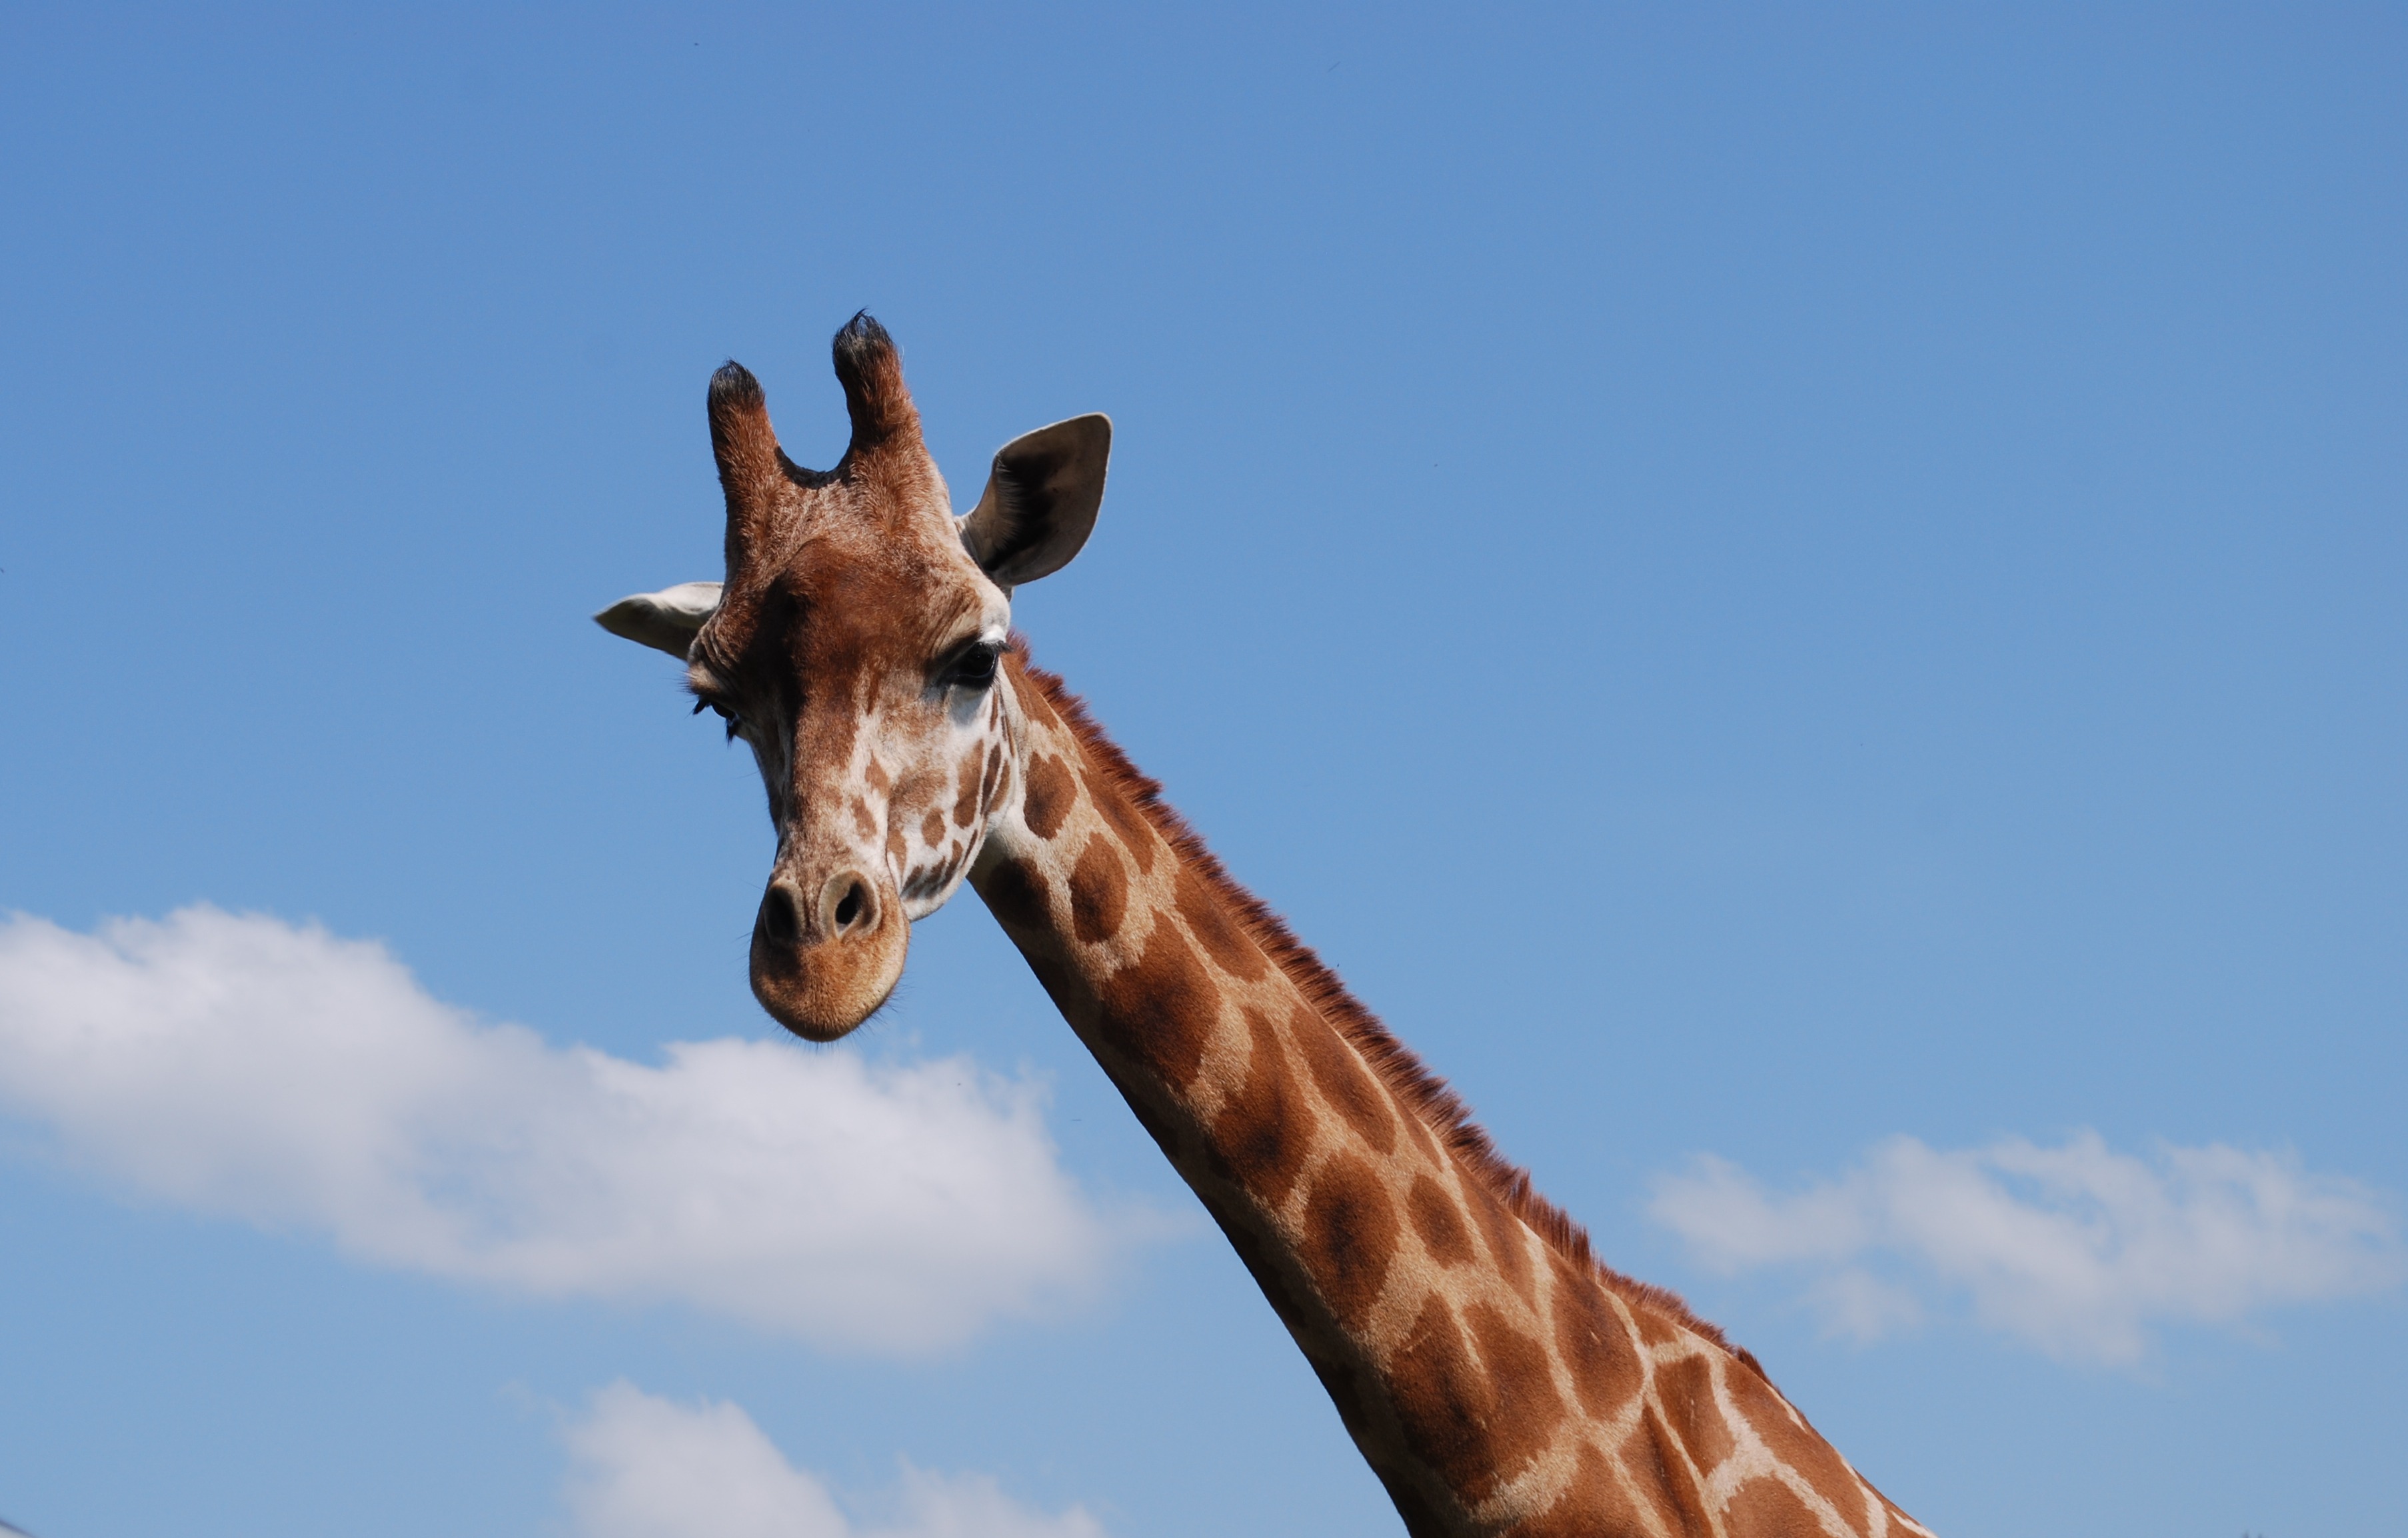
wildlife, wild, africa, mammal, fauna, savanna, giraffe, vertebrate, safari, serengeti, giraffidae